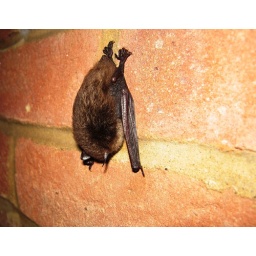
Common Pipistrelle clinging on the bricks about 4 feet off the ground outside the front doors of Homebase in Newbury